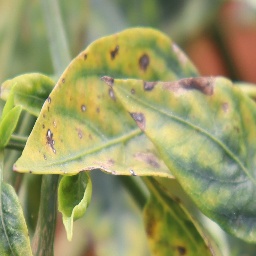
Label: nutritional